Woman in the Nineteenth Century

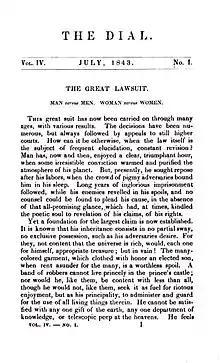
The book was expanded from the essay "The Great Lawsuit", first published in the July 1843 issue of "The Dial".

Fuller began writing her essay as she went on a trip to Chicago in 1843, perhaps inspired by a similar essay by Sophia Ripley. "The Great Lawsuit: Man "versus" Men, Woman "versus" Women" was originally published in serial form for "The Dial", the transcendental journal for which Fuller served as editor. Publisher Horace Greeley was impressed and encouraged Fuller to rewrite it as a full-length book. After completing the expanded version, renamed "Woman in the Nineteenth Century", she wrote to a friend: "I had put a good deal of my true self in it, as if, I suppose I went away now, the measure of my footprint would be left on earth." About one-third of the book-length version was new. Greeley assisted in its publication and released it as part of his "Cheerful Books for the People" series in February 1845, selling for 50 cents a copy.